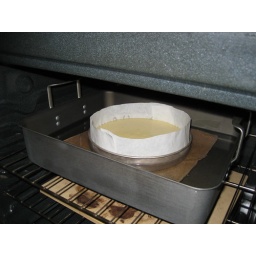
Baking in its water bath